Small nucleolar RNA SNORA27

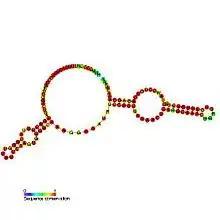
Predicted secondary structure and sequence conservation of SNORA27

In molecular biology, SNORA27 (also known as ACA27) is a member of the H/ACA class of small nucleolar RNA that guide the sites of modification of uridines to pseudouridines.